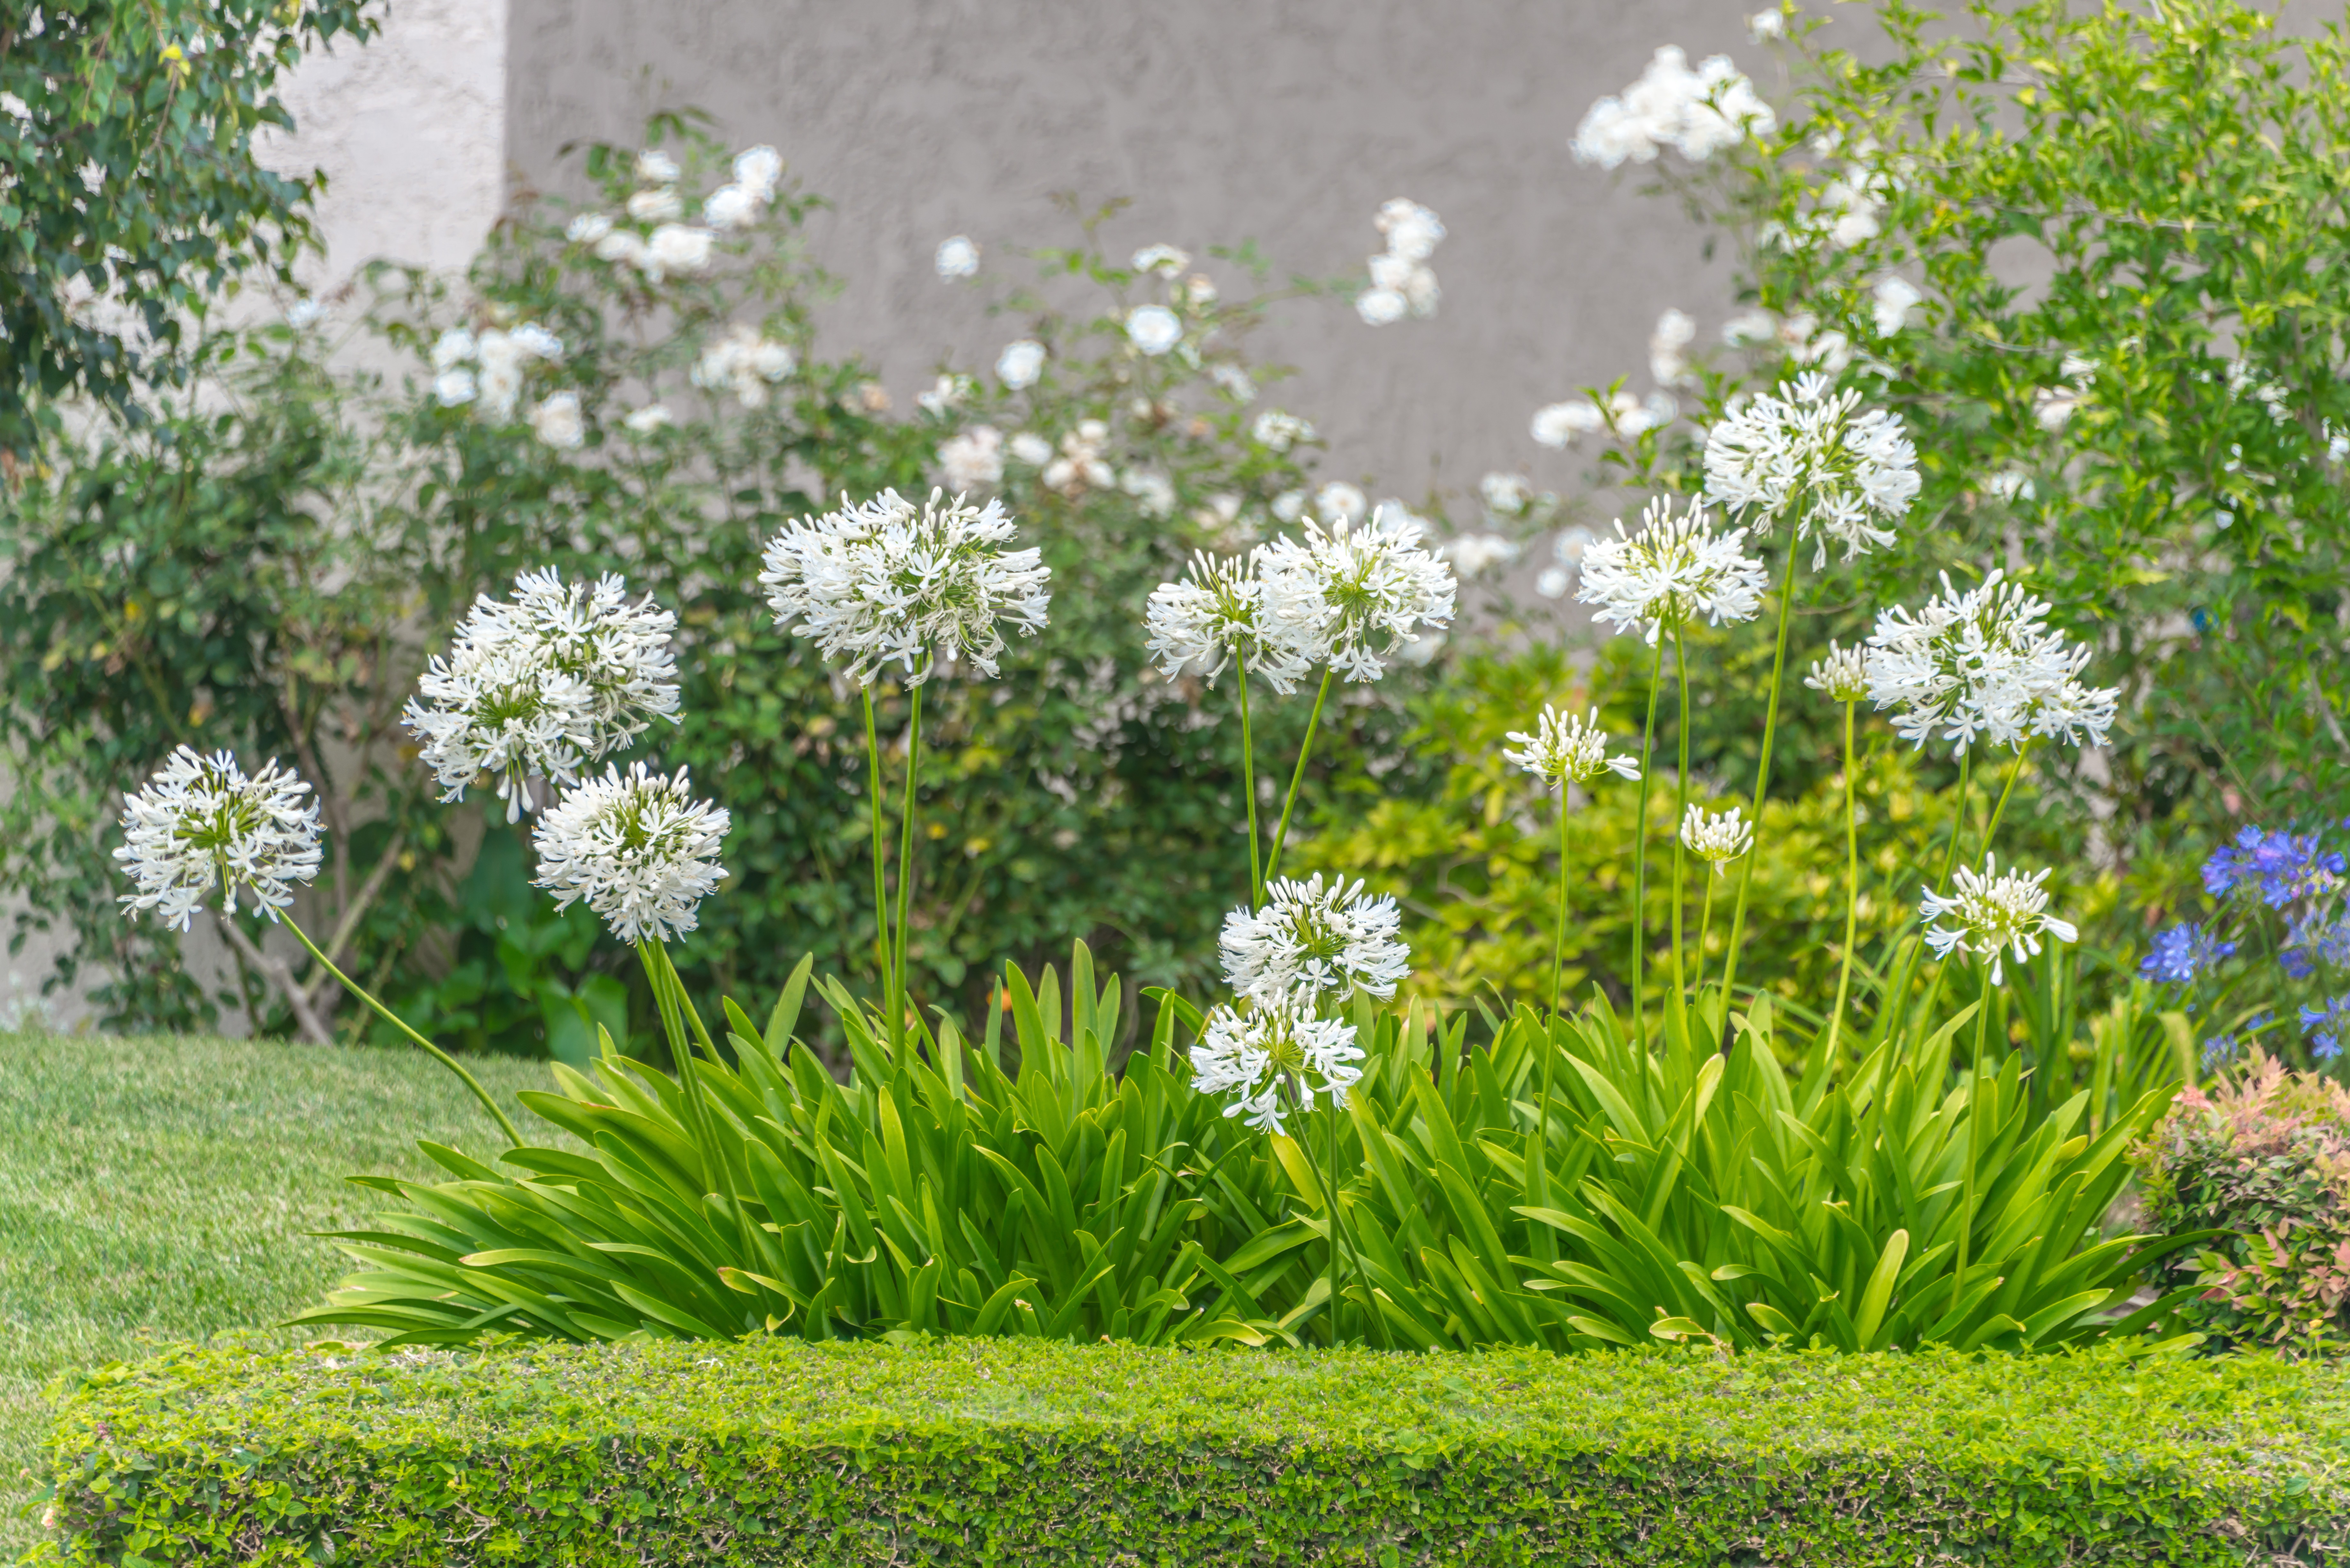
nature, grass, blossom, plant, white, lawn, meadow, stem, flower, herb, botany, garden, shrub, allium, white flowers, flowering plant, white giant, land plant